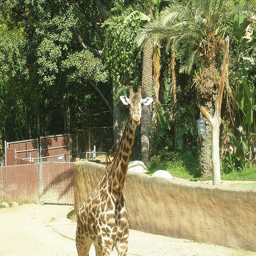
A giraffe that is walking in some dirt.
A giraffe is facing the camera and making an odd face
A giraffe at the zoo staring at the camera
An adorable giraffe walking along a dirt road at a zoo.
A giraffe in an inclosure at the zoo.